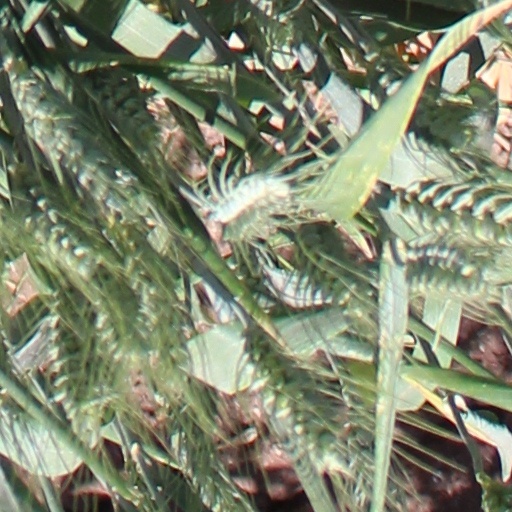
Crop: wheat